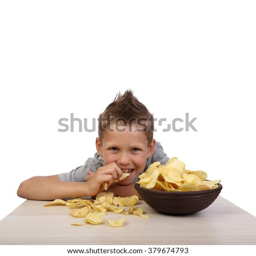
teenage boy sits at the table eating potato chips from bowl isolated on white background in square with copy space above